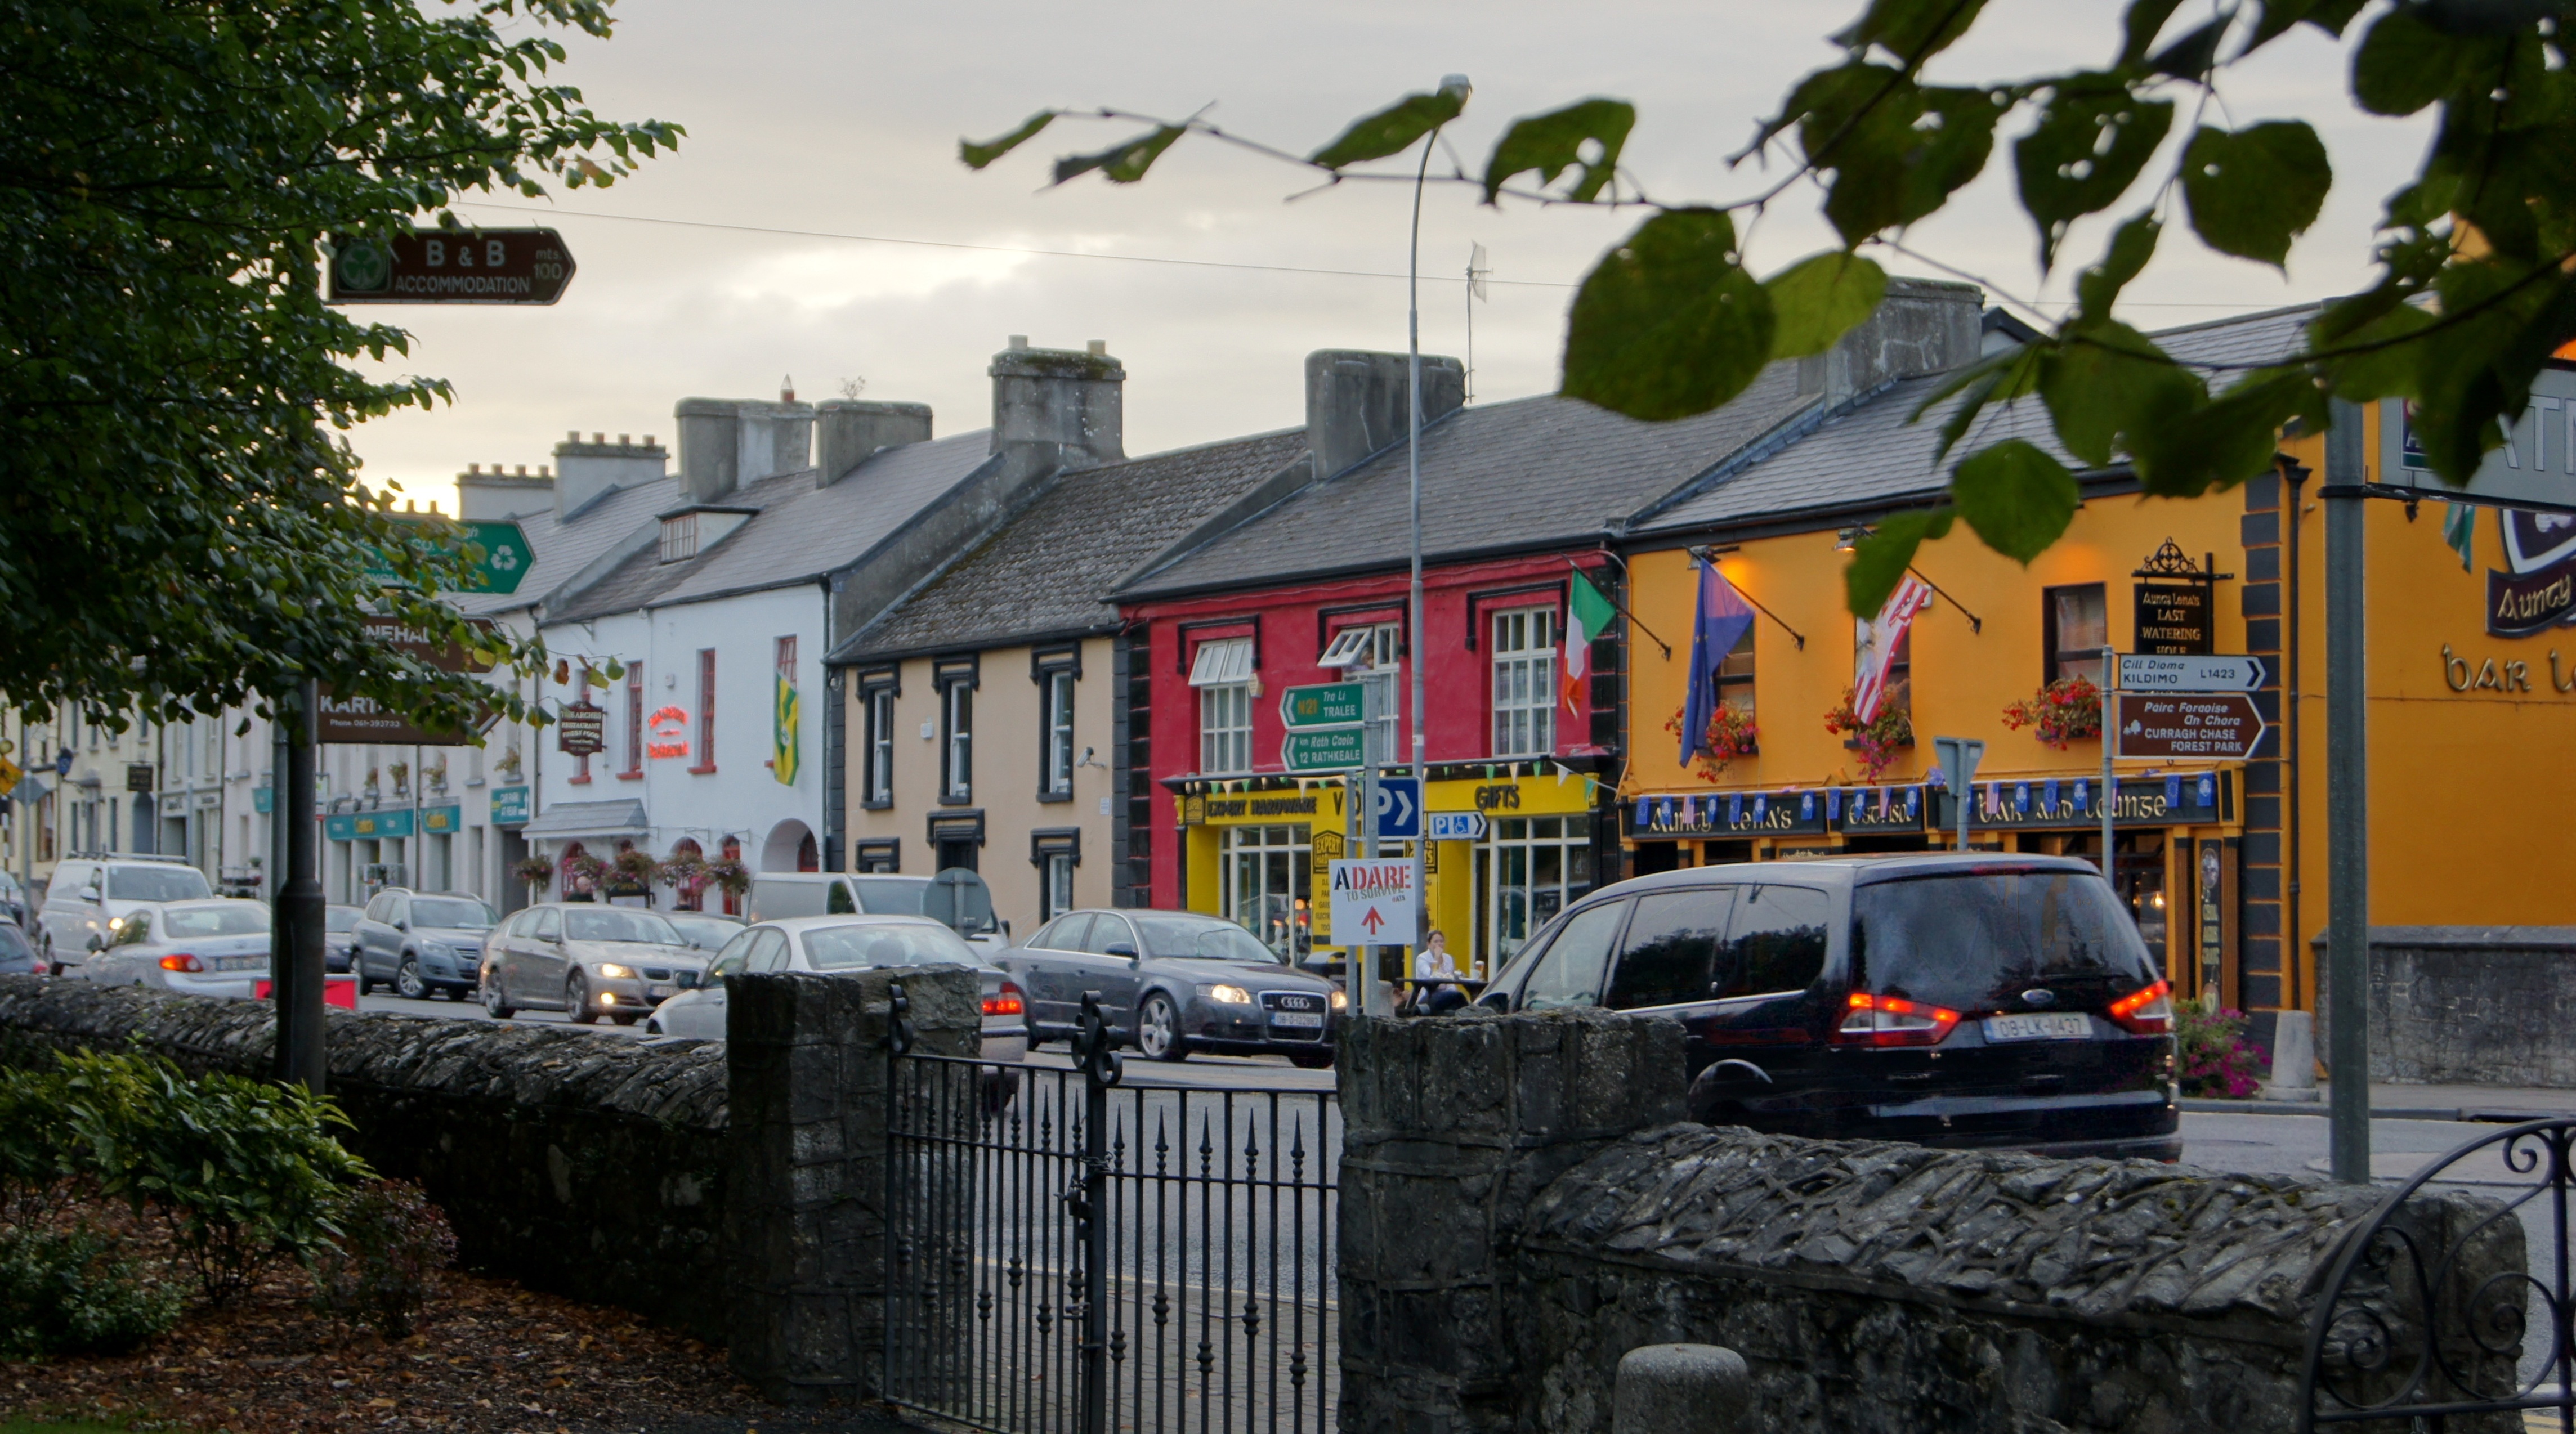
architecture, structure, road, street, town, city, stone, downtown, transport, suburb, vehicle, waterway, culture, history, ireland, irish, neighbourhood, urban area, residential area, human settlement, adare, limerick